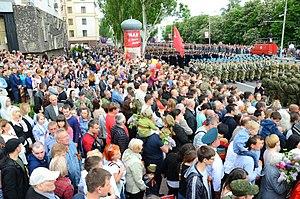
La guerre du Donbass est un conflit armé actuellement en cours ayant commencé en 2014 lors de la crise ukrainienne et se déroulant à l'Est de l'Ukraine.